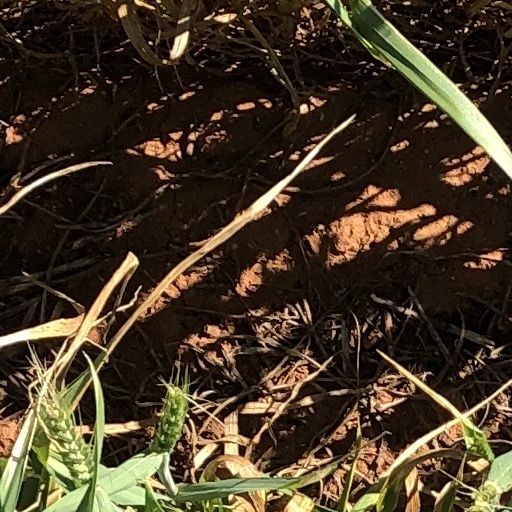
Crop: wheat